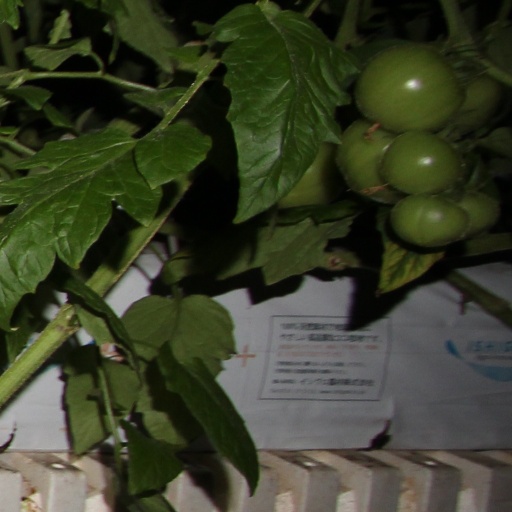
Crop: tomato